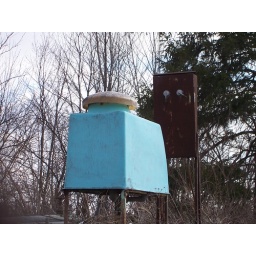
A strange blue machine of some sort with a rusty box behind it near Lena, Ohio.